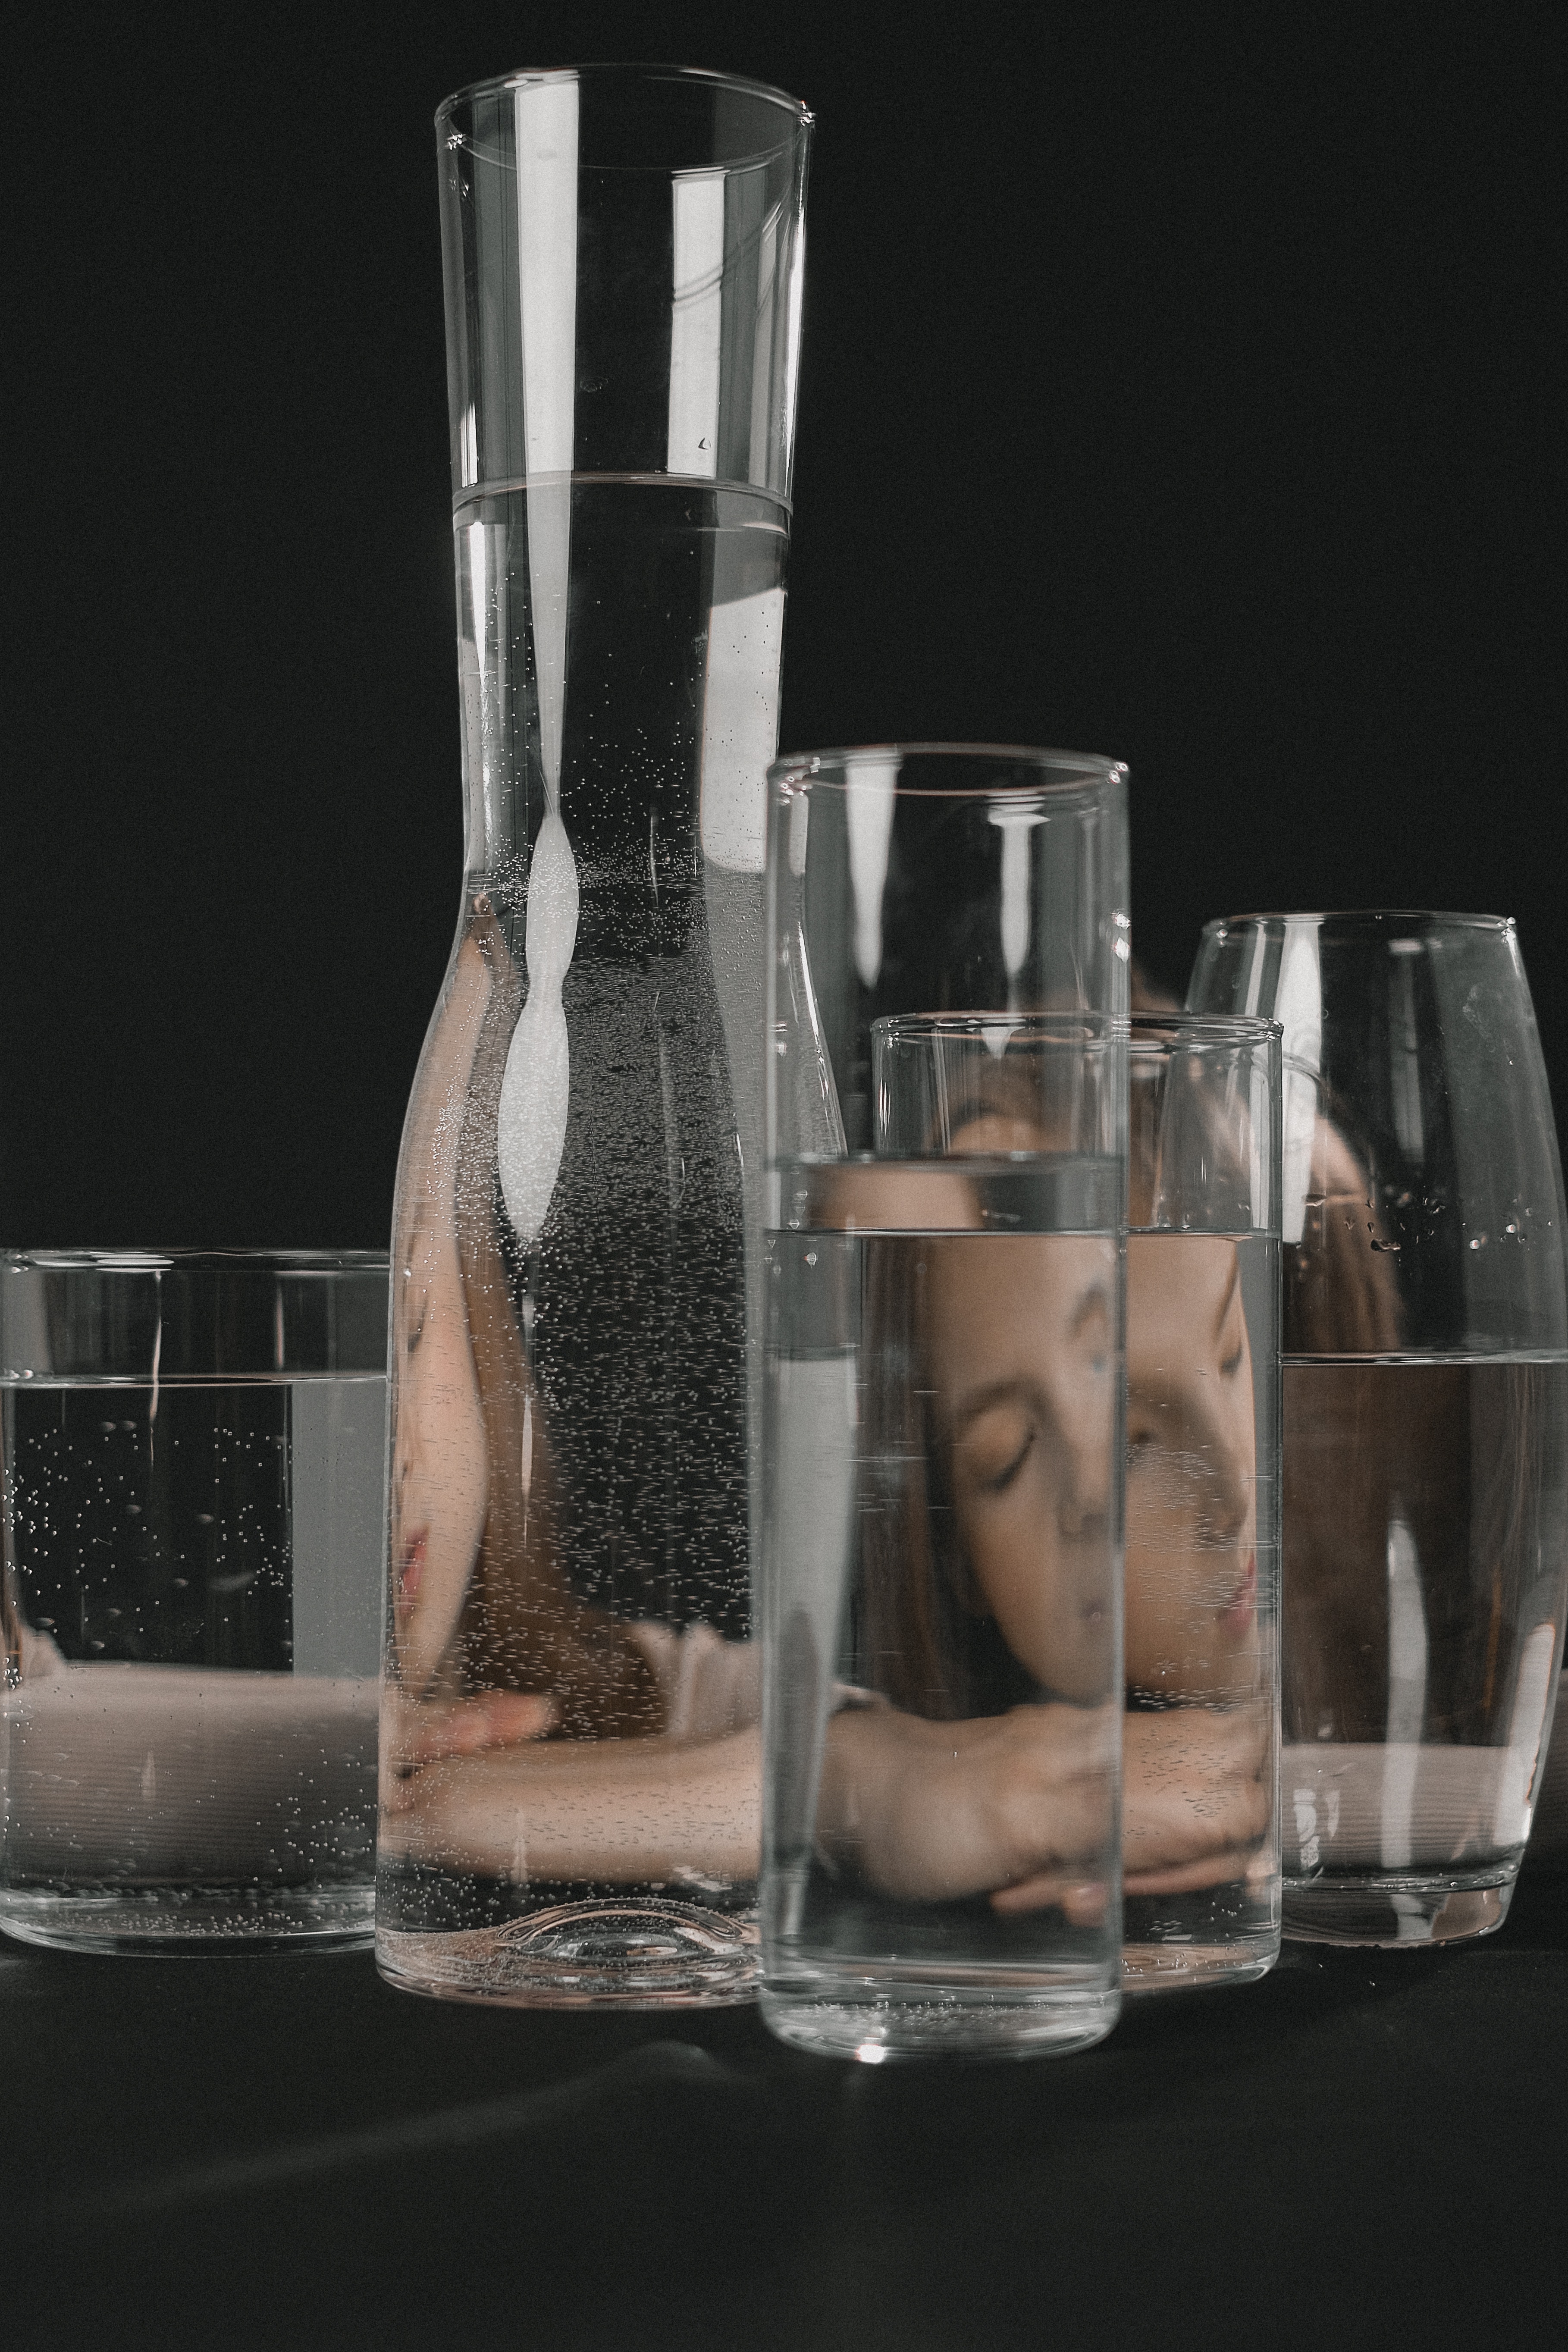
art